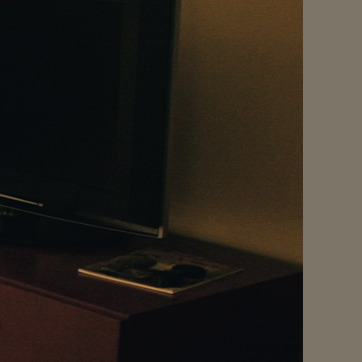
Material: painted